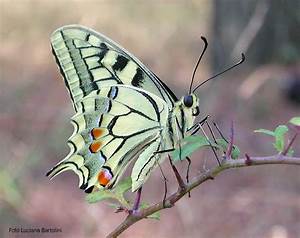
Label: farfalla